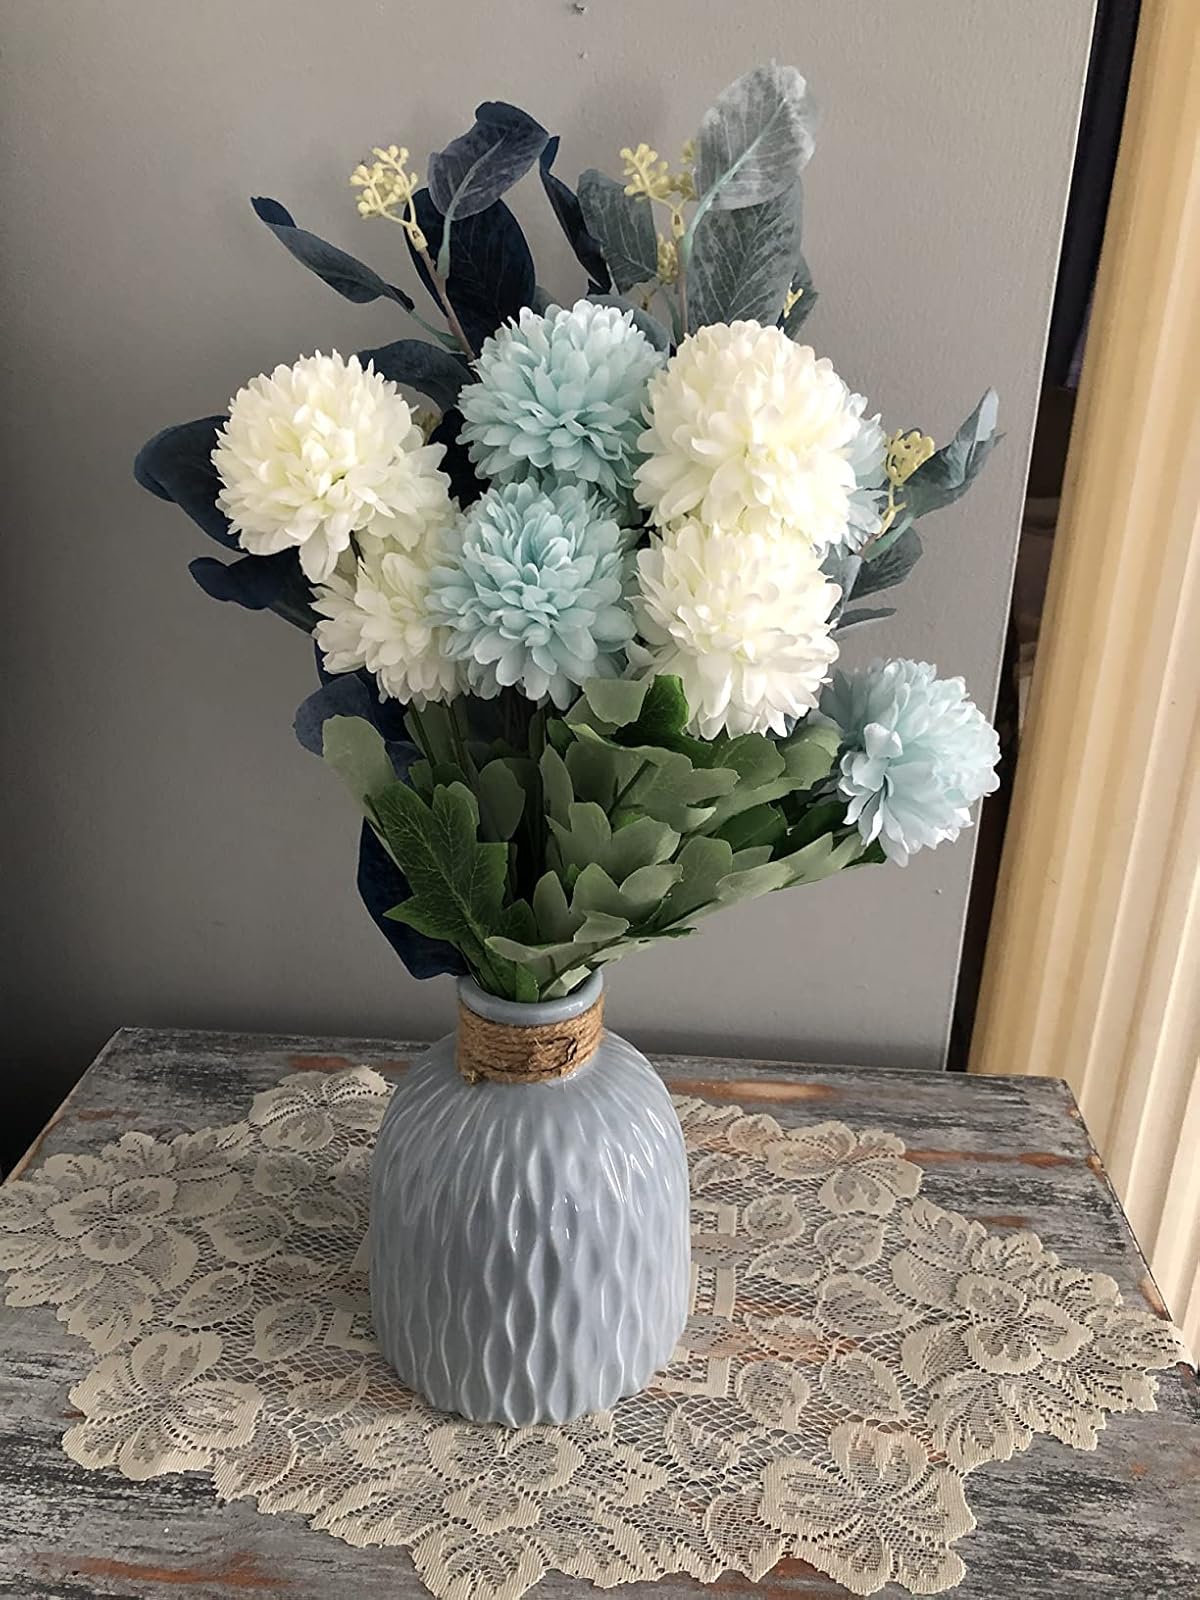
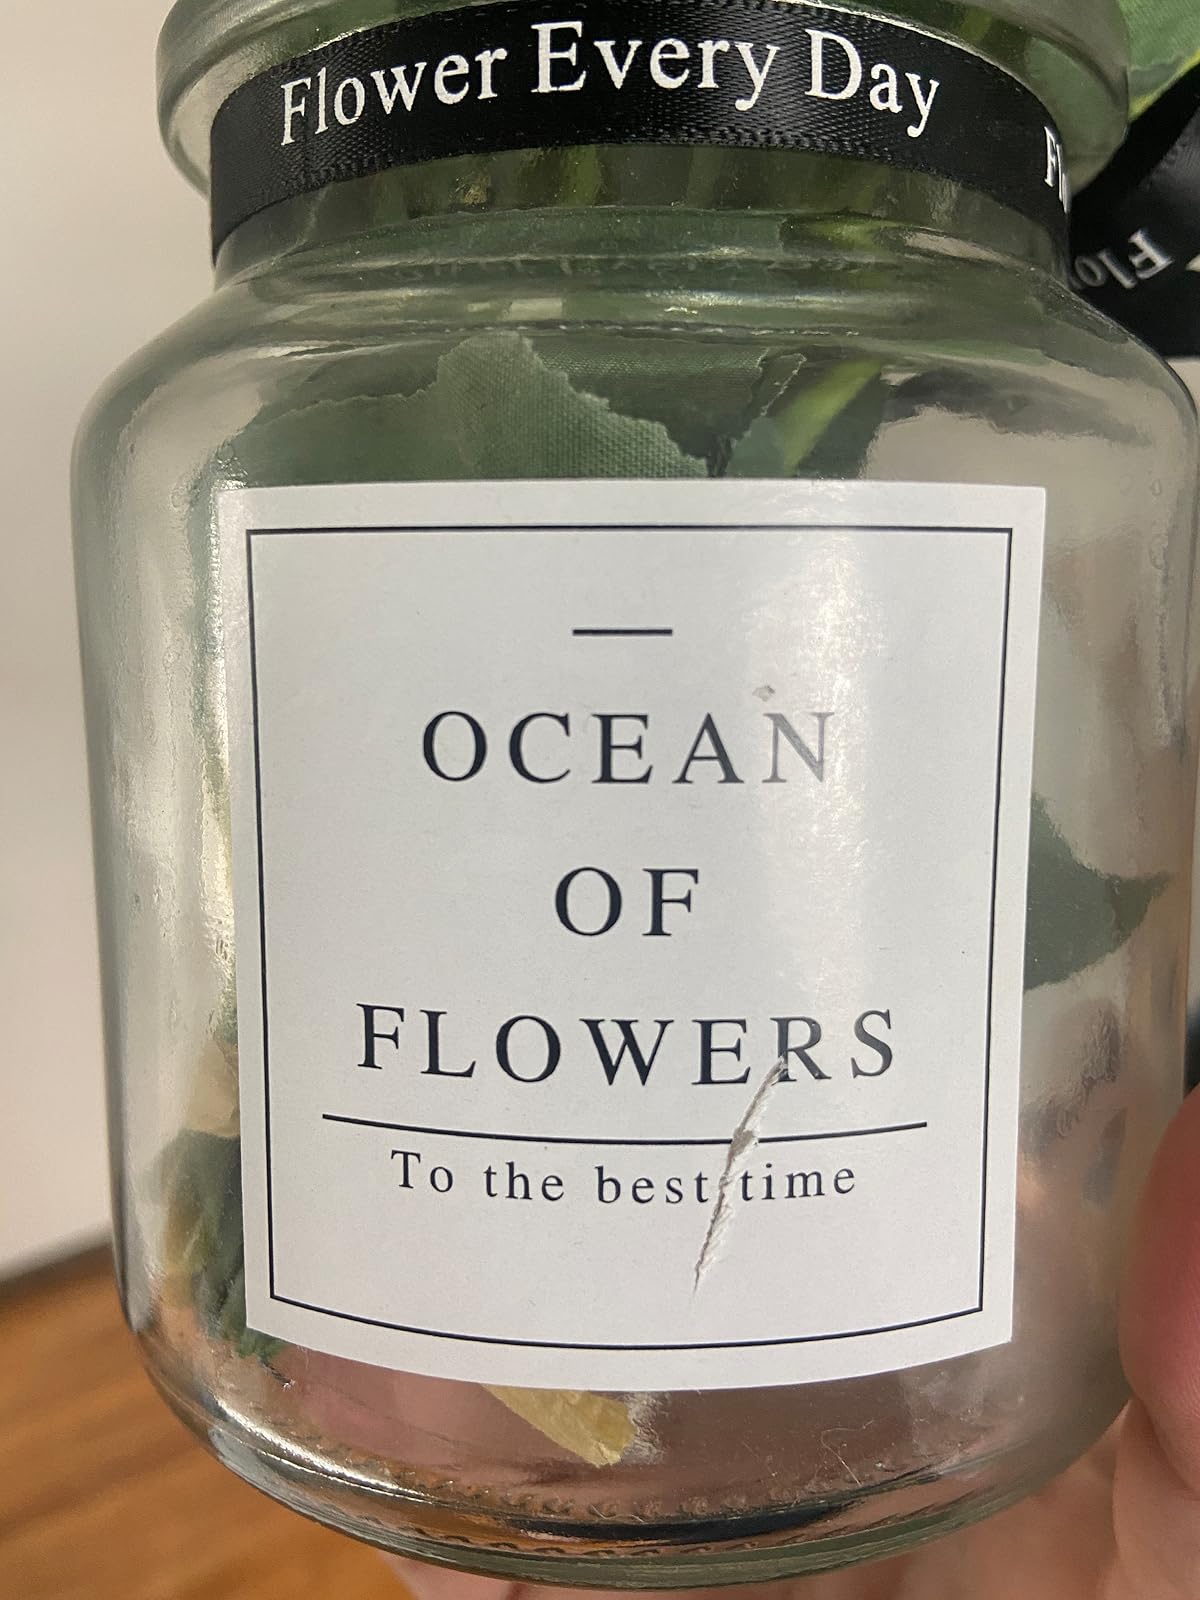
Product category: vase
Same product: no